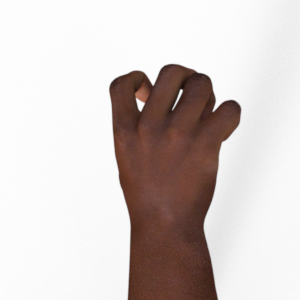
Label: rock